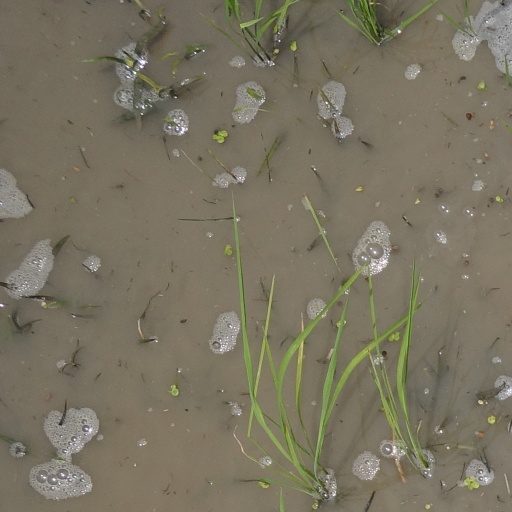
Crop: rice